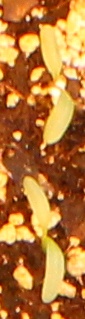
Label: Sugar beet